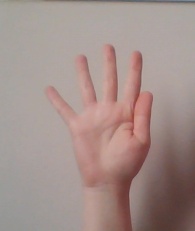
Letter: sheen